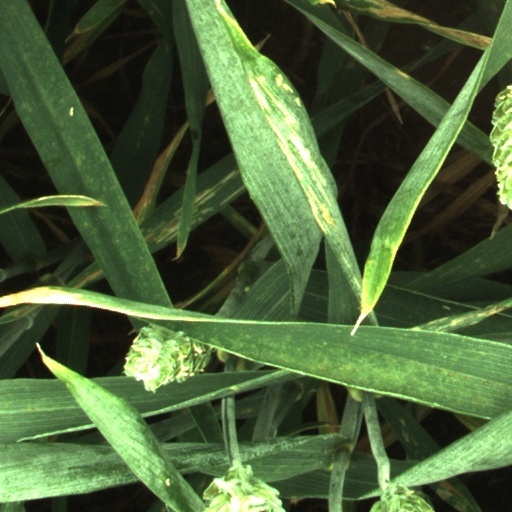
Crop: wheat